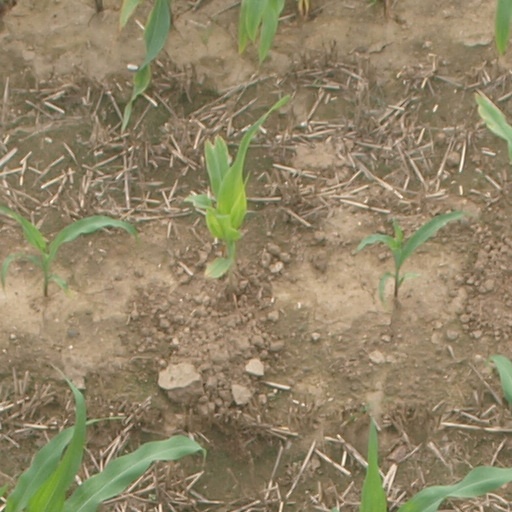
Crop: maize; corn